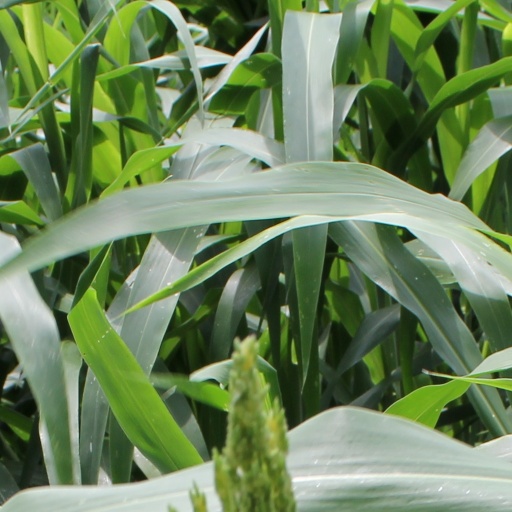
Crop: sorghum